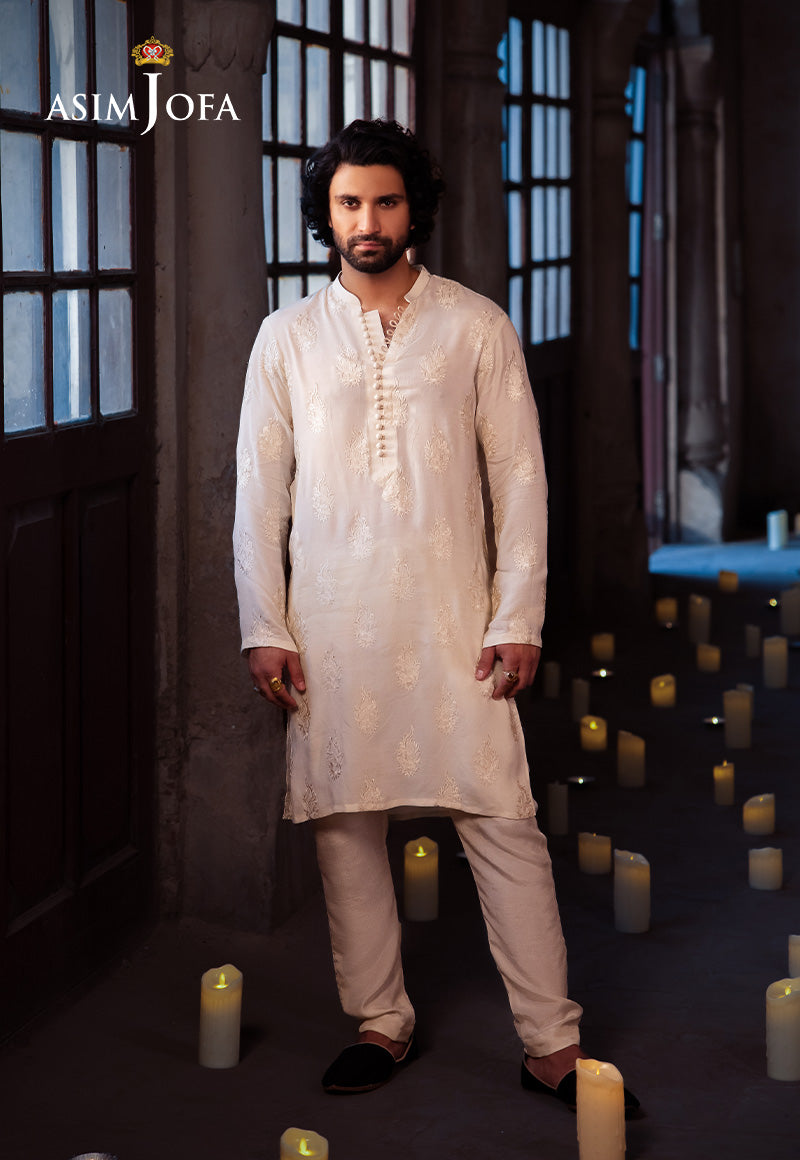
ivory ajmal kurta